Hardcoded (video game)

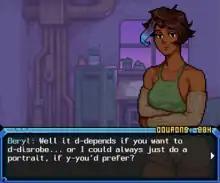
The dialogue, characters, and positive portrayal of trans women have been praised by critics.

In "Hardcoded", the player controls a droid, who goes by "Hard Coded" or HC for short, because her factory-made male deadname is "hardcoded" into her and she is not able to change it. HC ran away from her owners and joins the local trans community in Pira City at the beginning of the game. GelCorp, a massive corporation, is infecting everyone with pollution that makes everyone horny, and HC and her friends resolve to solve the mystery.